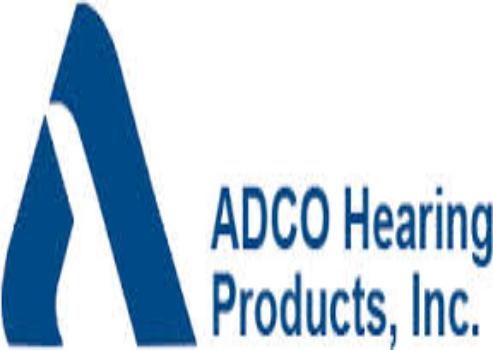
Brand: ADCO
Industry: Necessities